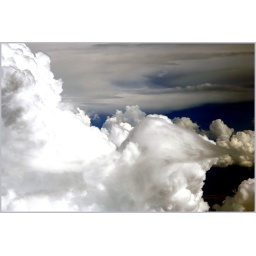
From my seat in airplane on way to Las Vegas!